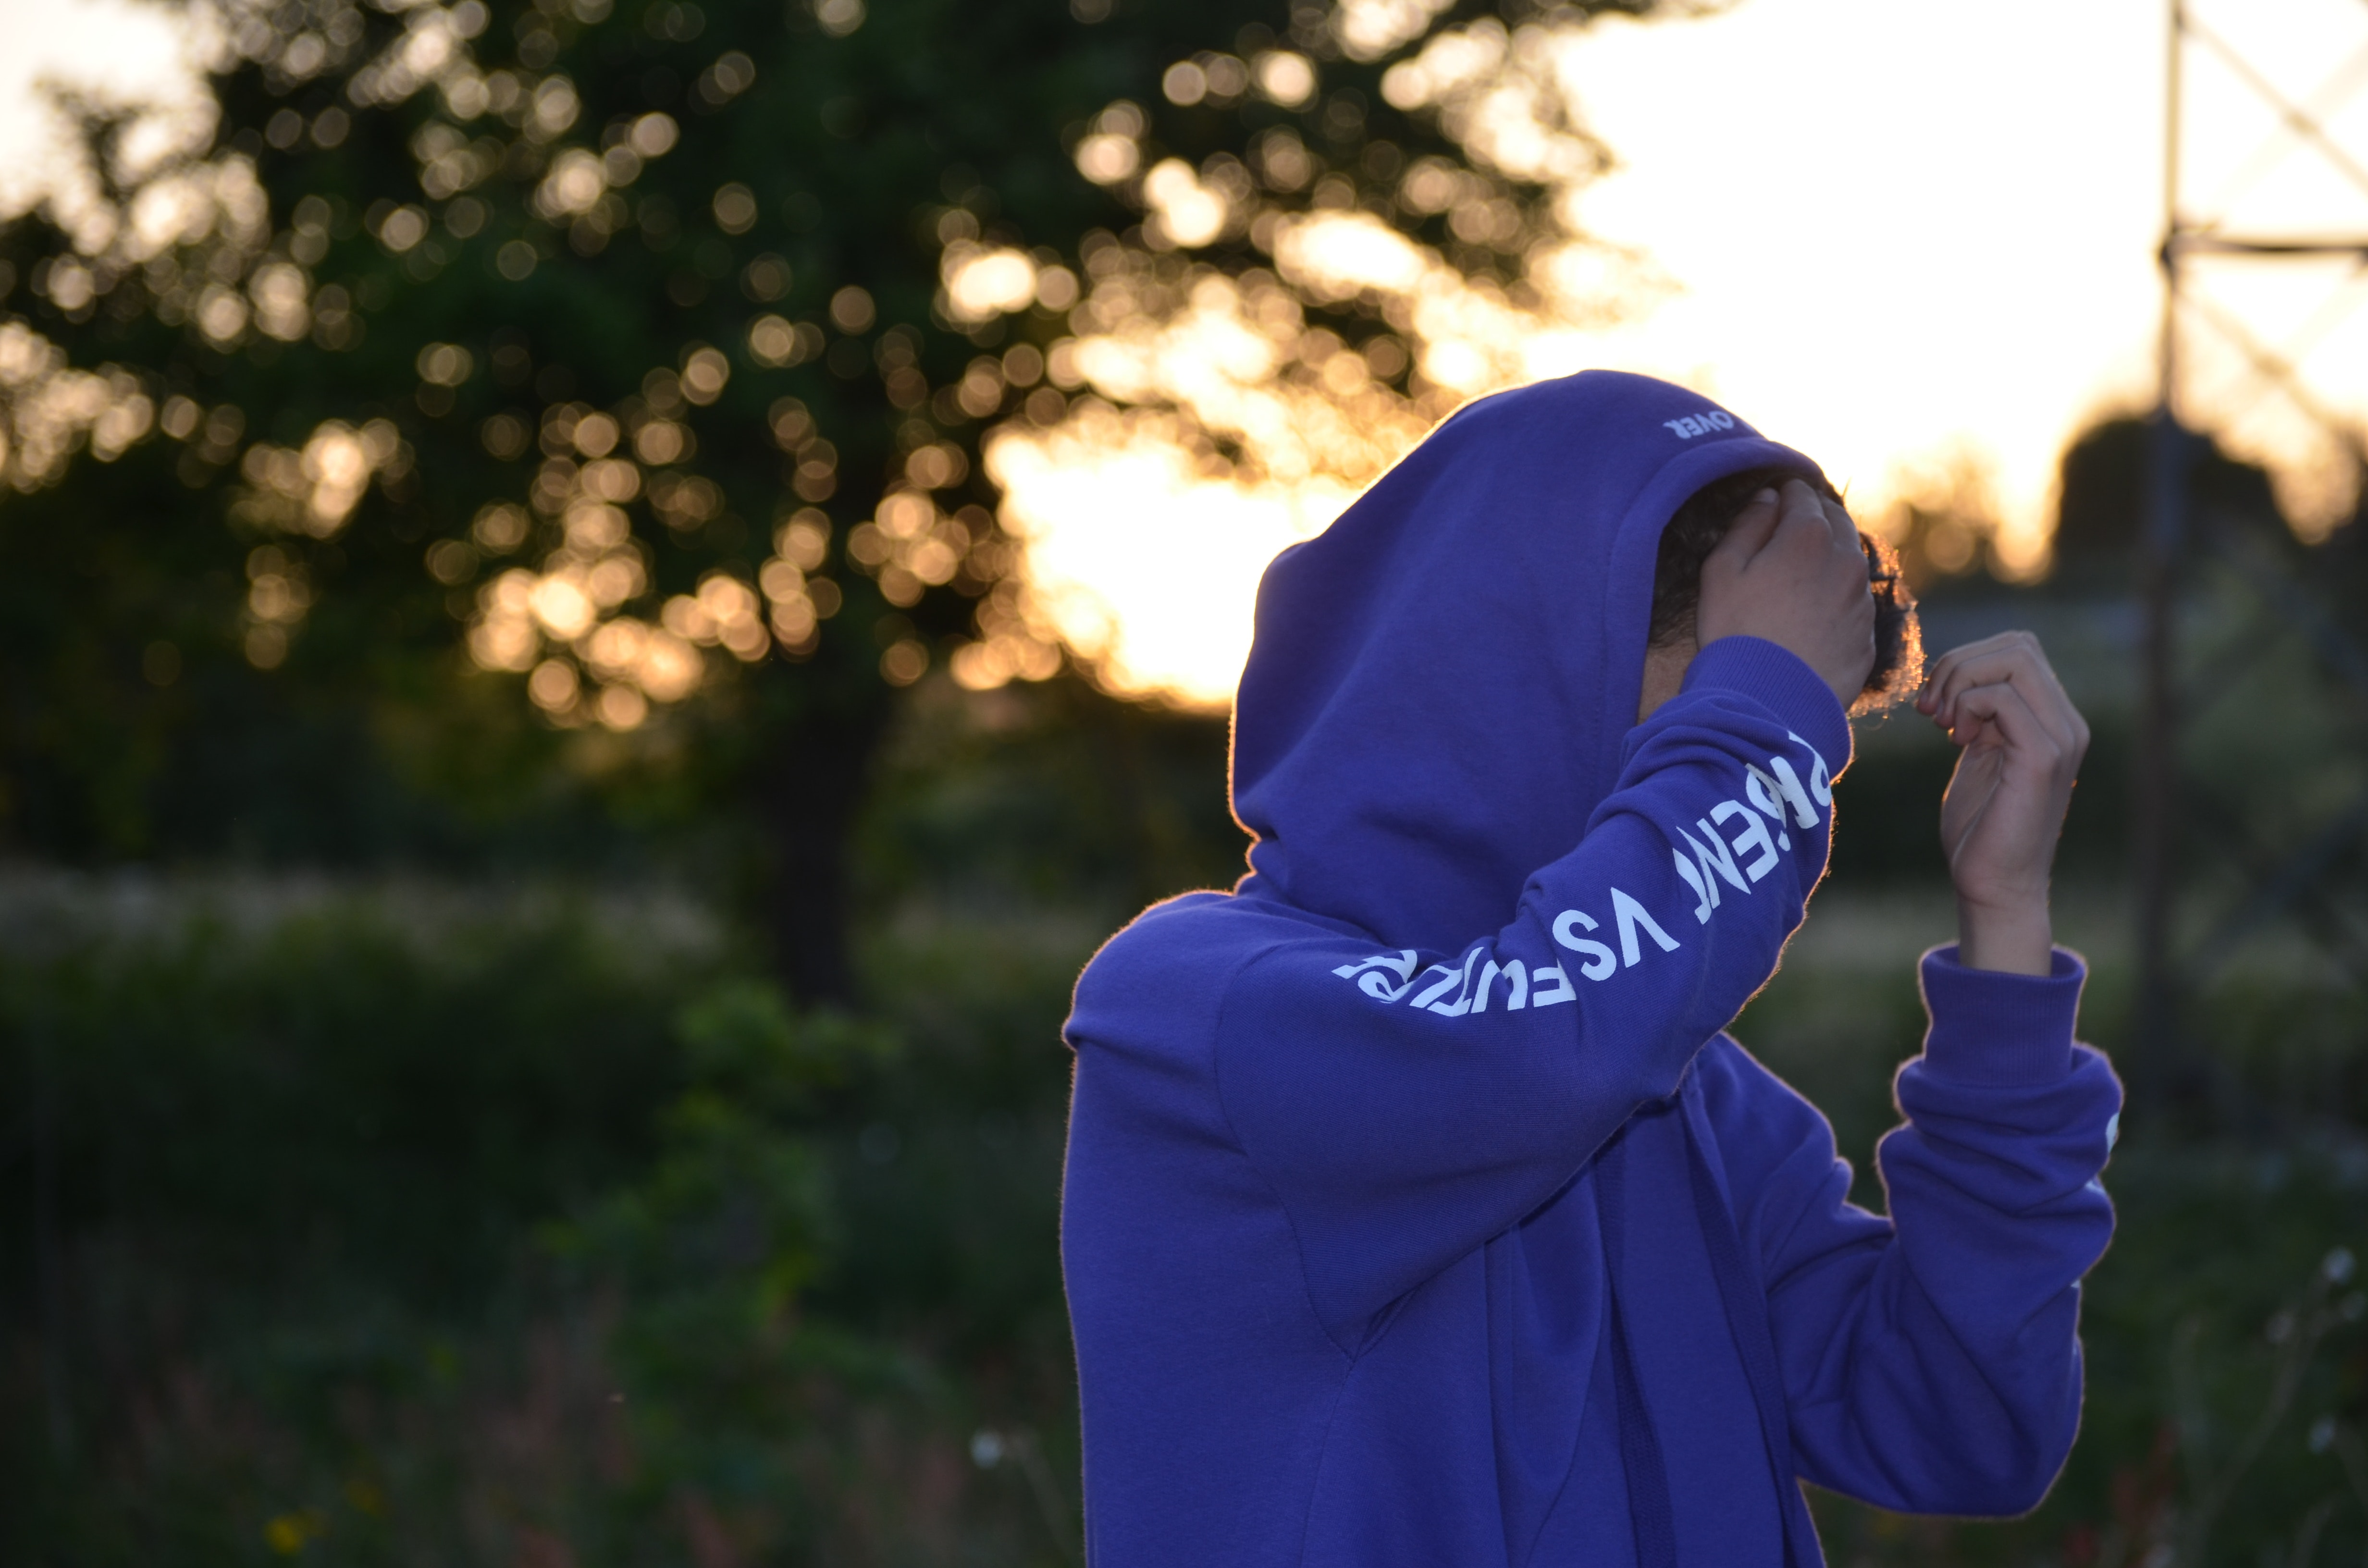
blue, green, purple, sky, outerwear, tree, grass, cobalt blue, electric blue, hoodie, hand, photography, sunlight, plant, jacket, cloud, happy, gesture